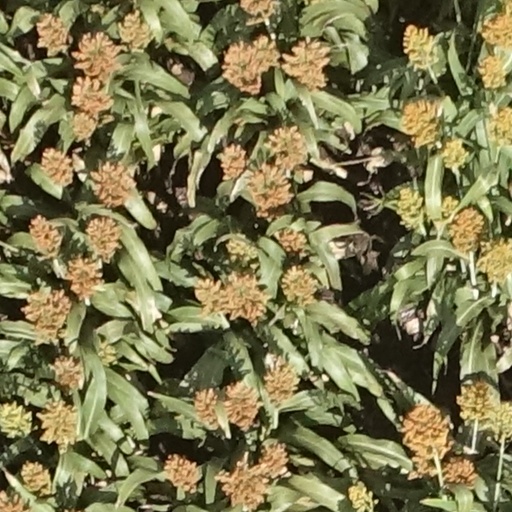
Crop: sorghum